Serbian Chetnik Organization

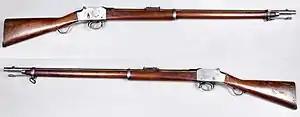
Martini-Henry rifle.

The members of the organization were known by their "nom de guerre" (четничко име, "Chetnik name"). The descendants of Jovan Stanojković "Dovezenski" and Jovan Stojković "Babunski" are surnamed with their Chetnik names (Dovezenski and Babunski, respectively).